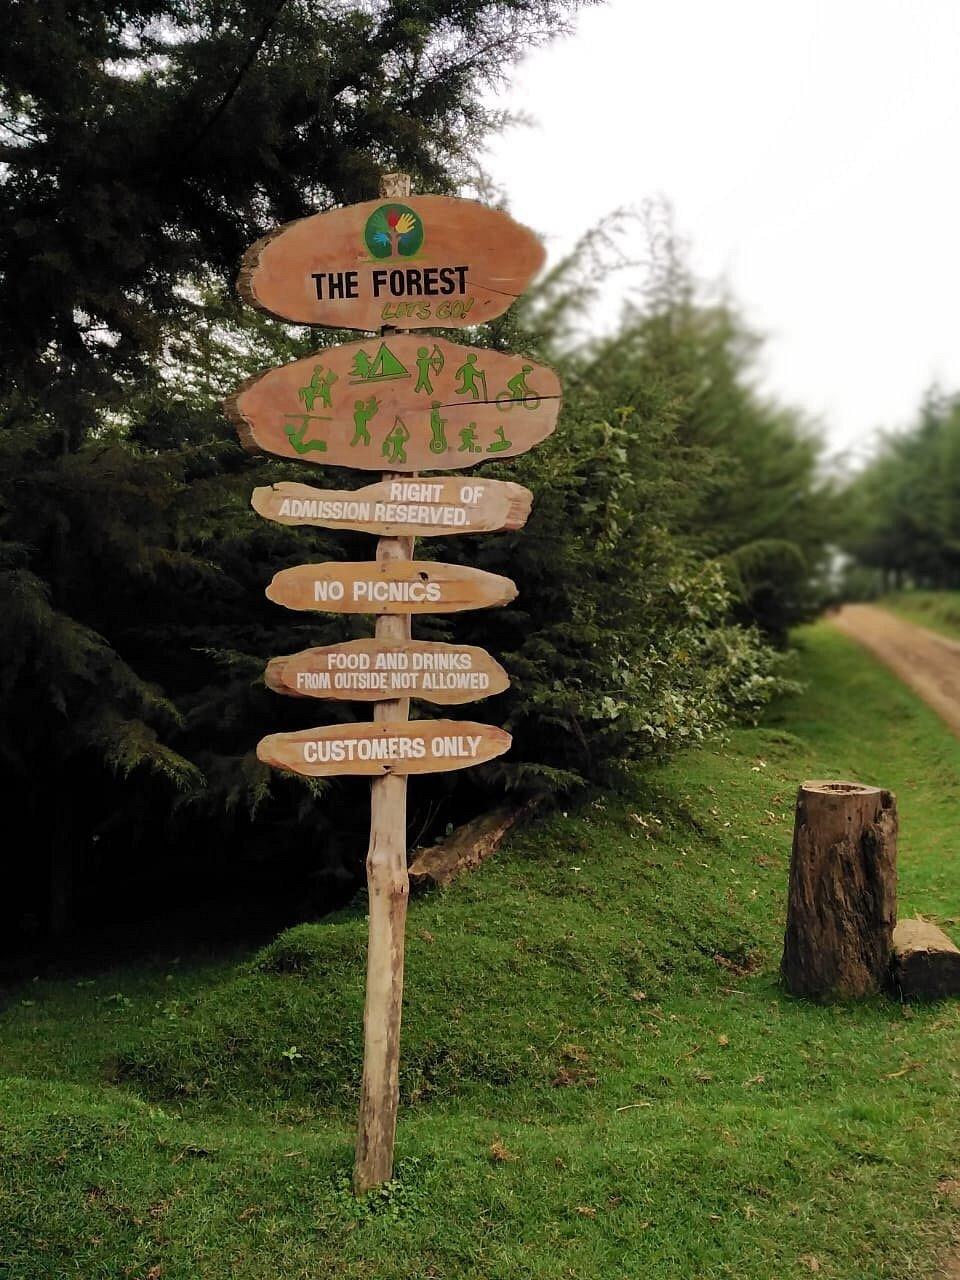
Ni bango la mbao lililowekwa nje ambalo linaonyesha sheria na miongozo ya eneo linaloitwa The Forest. Sheria hizo ni pamoja na [cs] no picnics [cs] na inaelekeza kwamba [cs] food and drinks are strictly not allowed [cs] ikionyesha kuwa wageni wanaruhusiwa tu kwa malengo mahususi yaliyoelezwa.